Apterocyclus

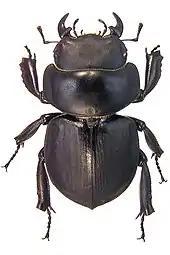
"Apterocyclus waterhousei"

Apterocyclus is a genus of rare stag beetles in the family Lucanidae. There are about five described species in "Apterocyclus". The species of "Apterocyclus" are found only on the island of Kauai in the Hawaiian Islands, and are the only scarabaeoid beetles native to the Hawaiian Islands.